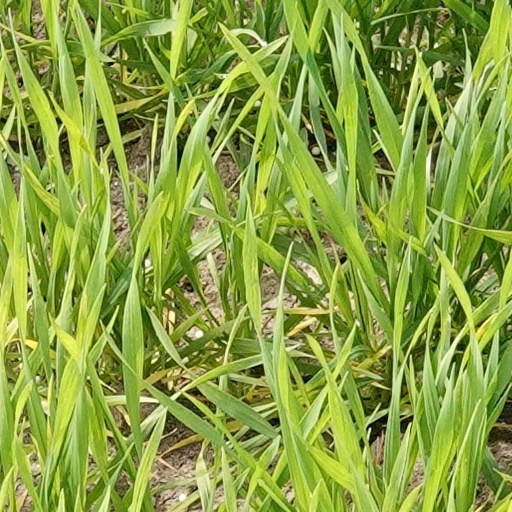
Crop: wheat